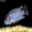
Label: aquarium_fish